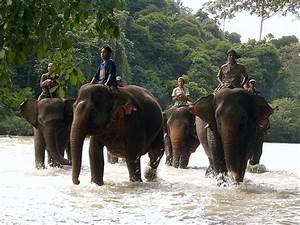
elephant